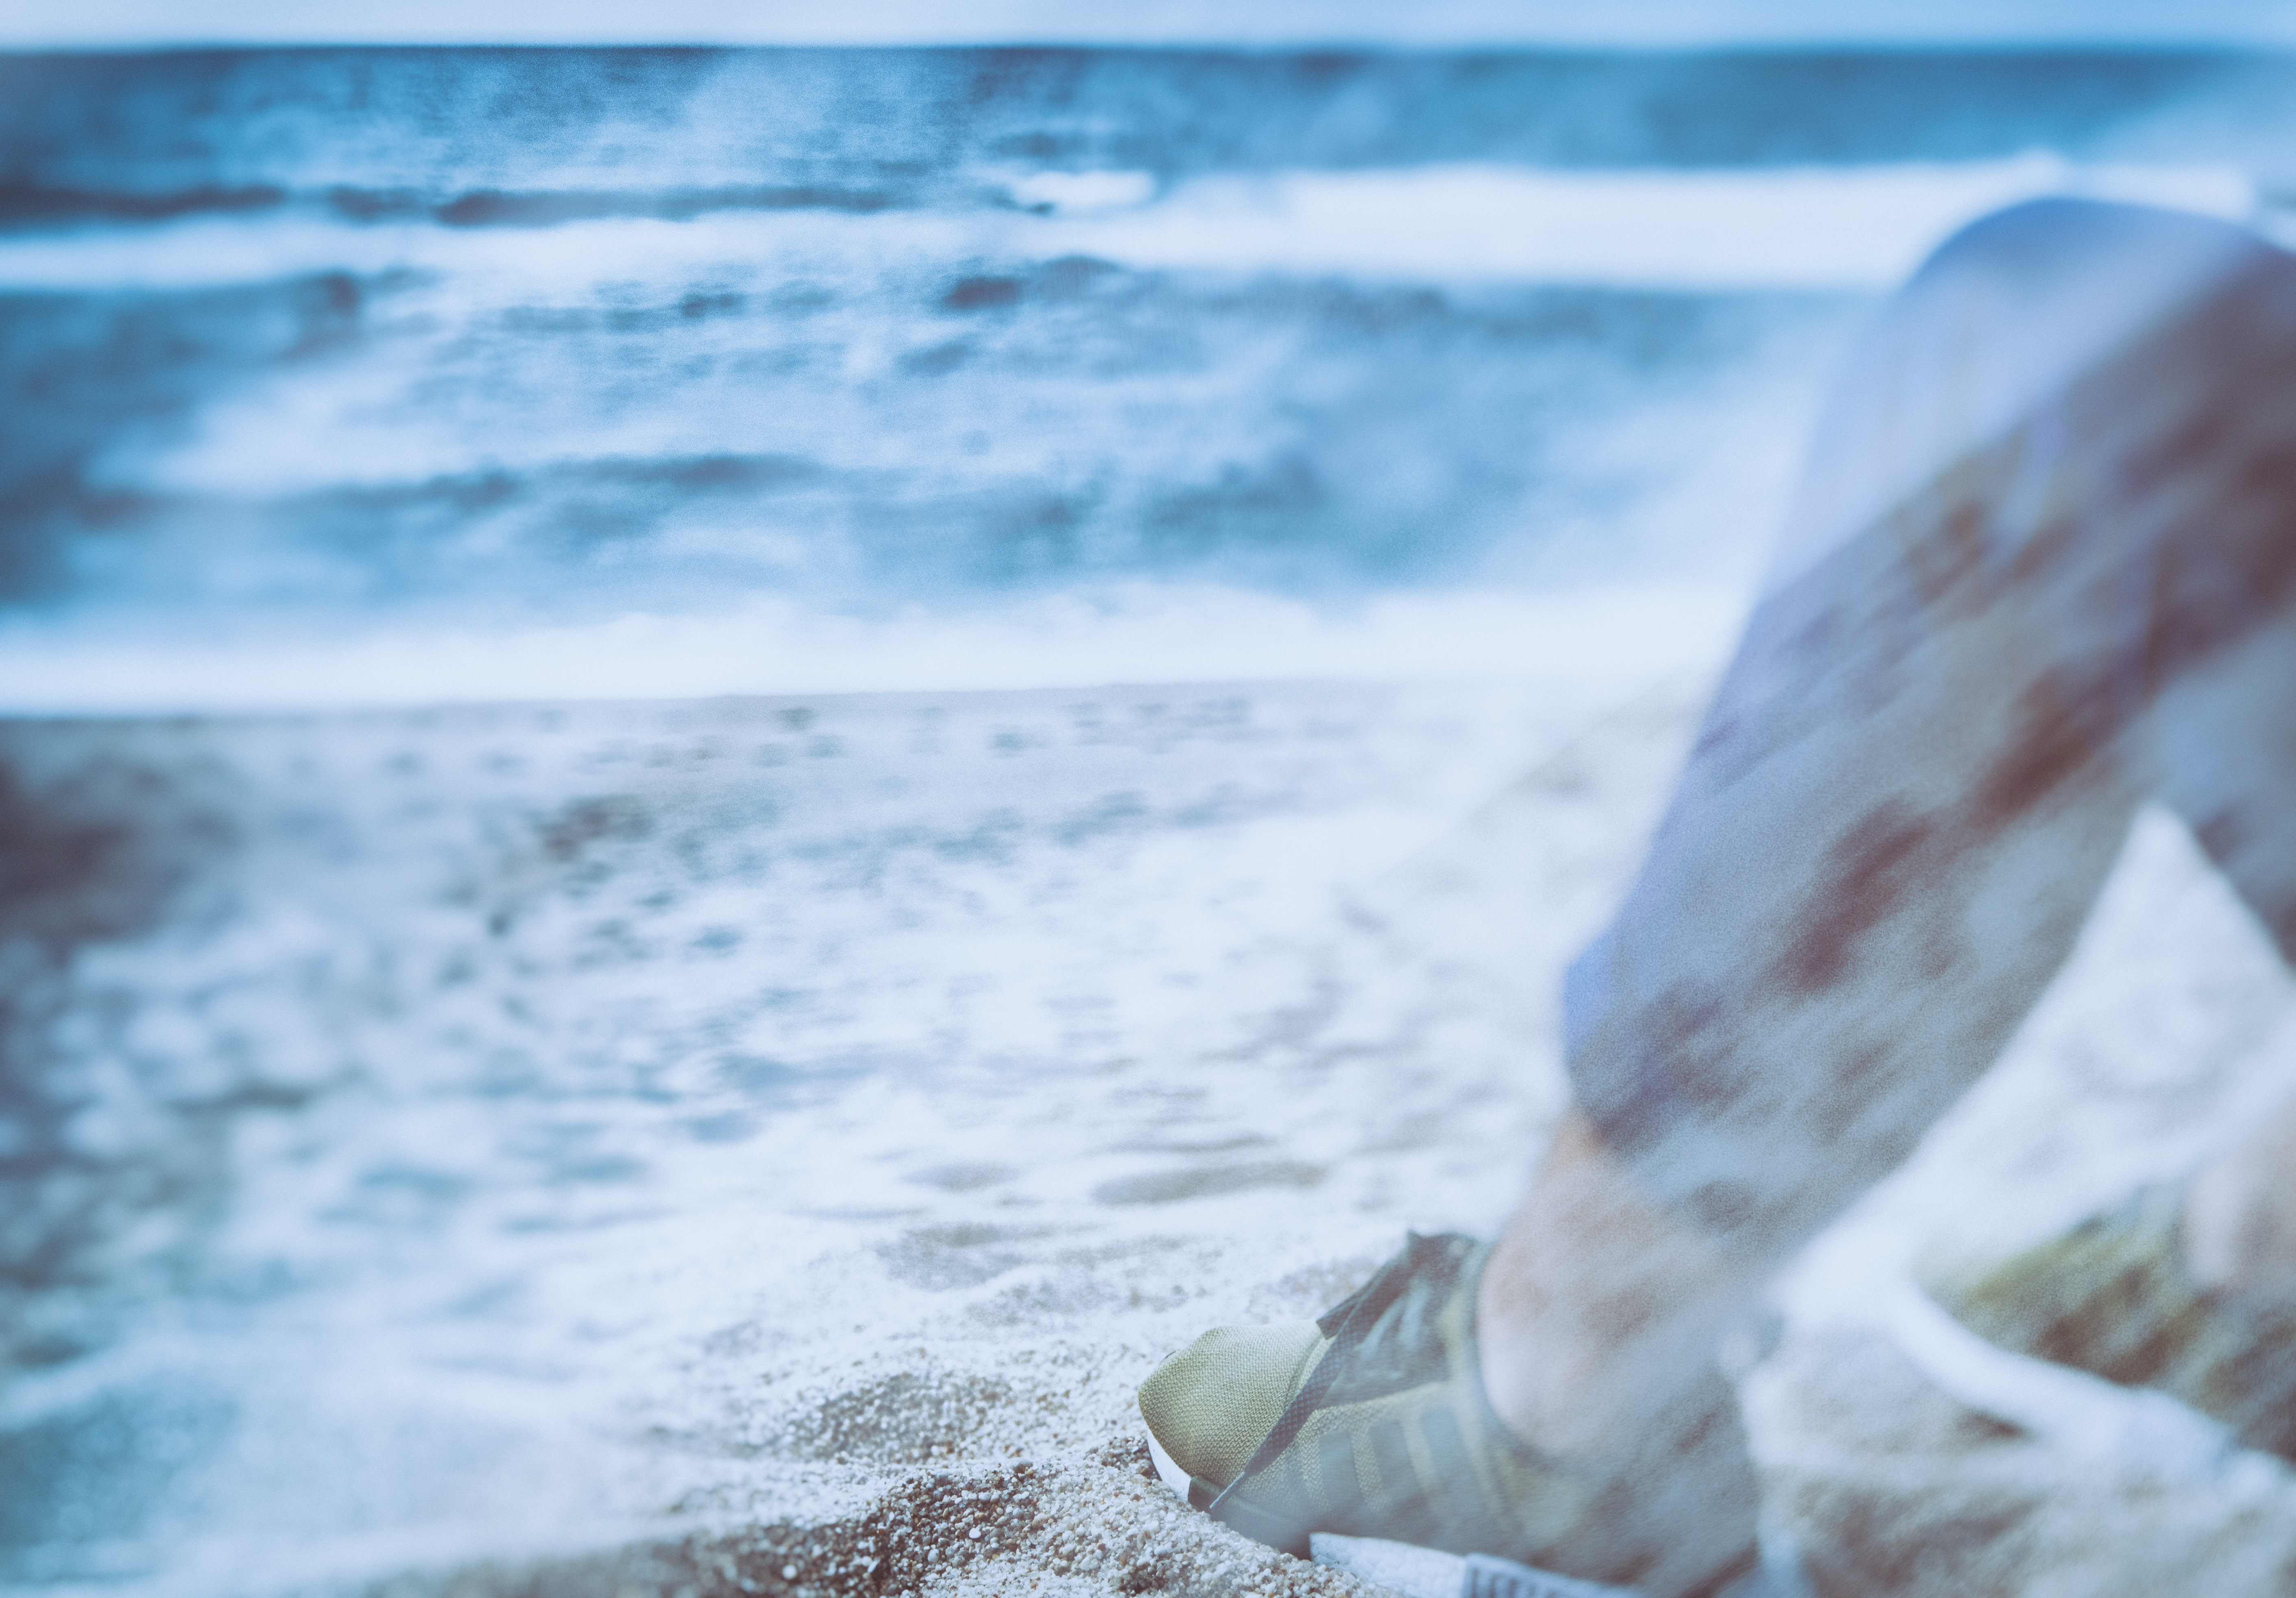
beach, sea, coast, water, sand, rock, ocean, sunlight, shore, wave, wind, solitude, europe, ice, blue, nikon, season, body of water, plage, sable, portugal, d750, curuyann, povoadovarzim, wind wave